Renault

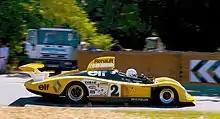
The Renault Alpine A442, 1978 Le Mans 24 Hours winner, at the 2014 Goodwood Festival of Speed

Renault took part in motorsport at the beginning of the 20th century, promoted by Marcel Renault's racing interests and over the years acquired companies with a sporting connection such as Gordini and Alpine.